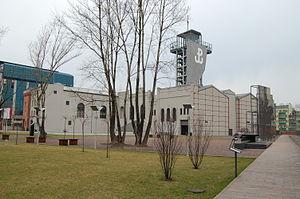
Le musée de l’Insurrection de Varsovie est un musée consacré à l’Insurrection de Varsovie de 1944.